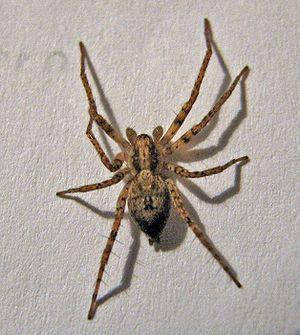
Les Anyphaenidae sont une famille d'araignées aranéomorphes.